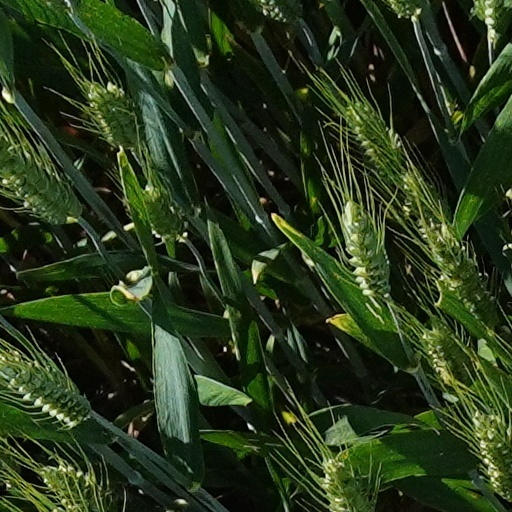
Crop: wheat